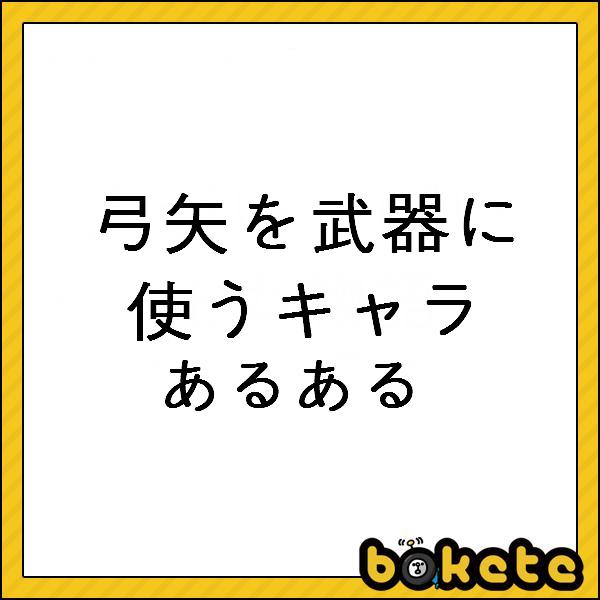
回答: 別に、アレを倒してしまっても構わんのだろう?